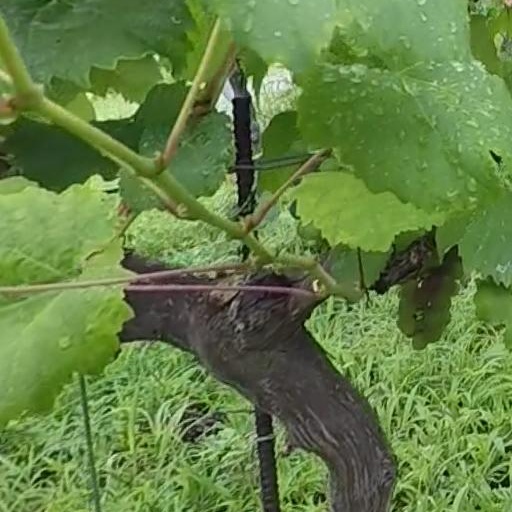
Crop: grape